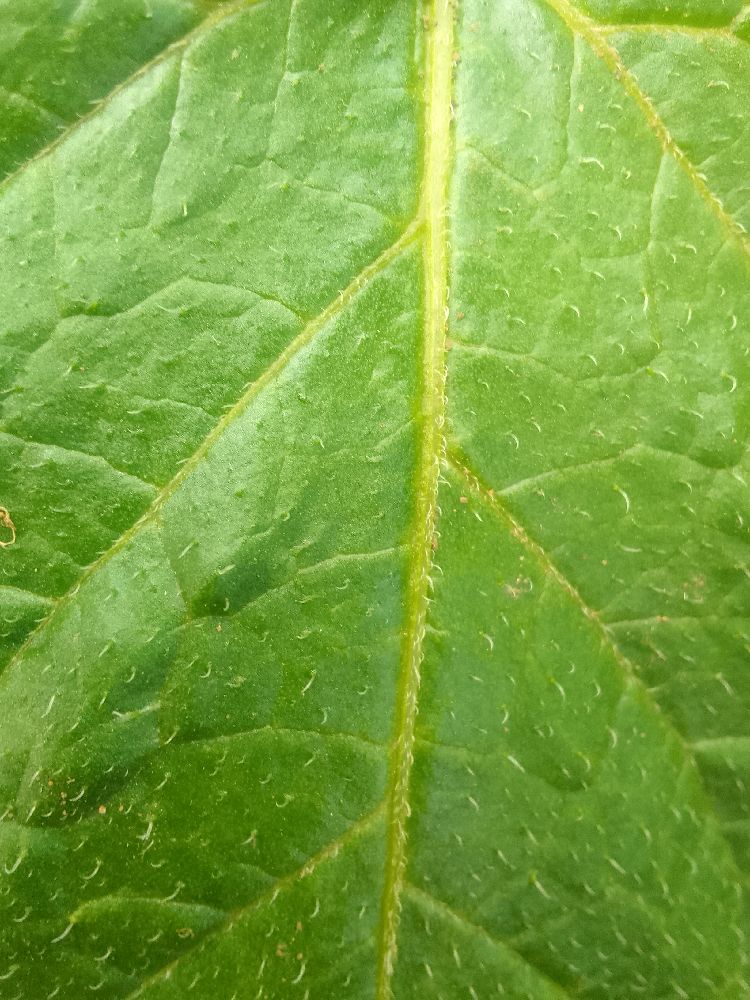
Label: Healthy